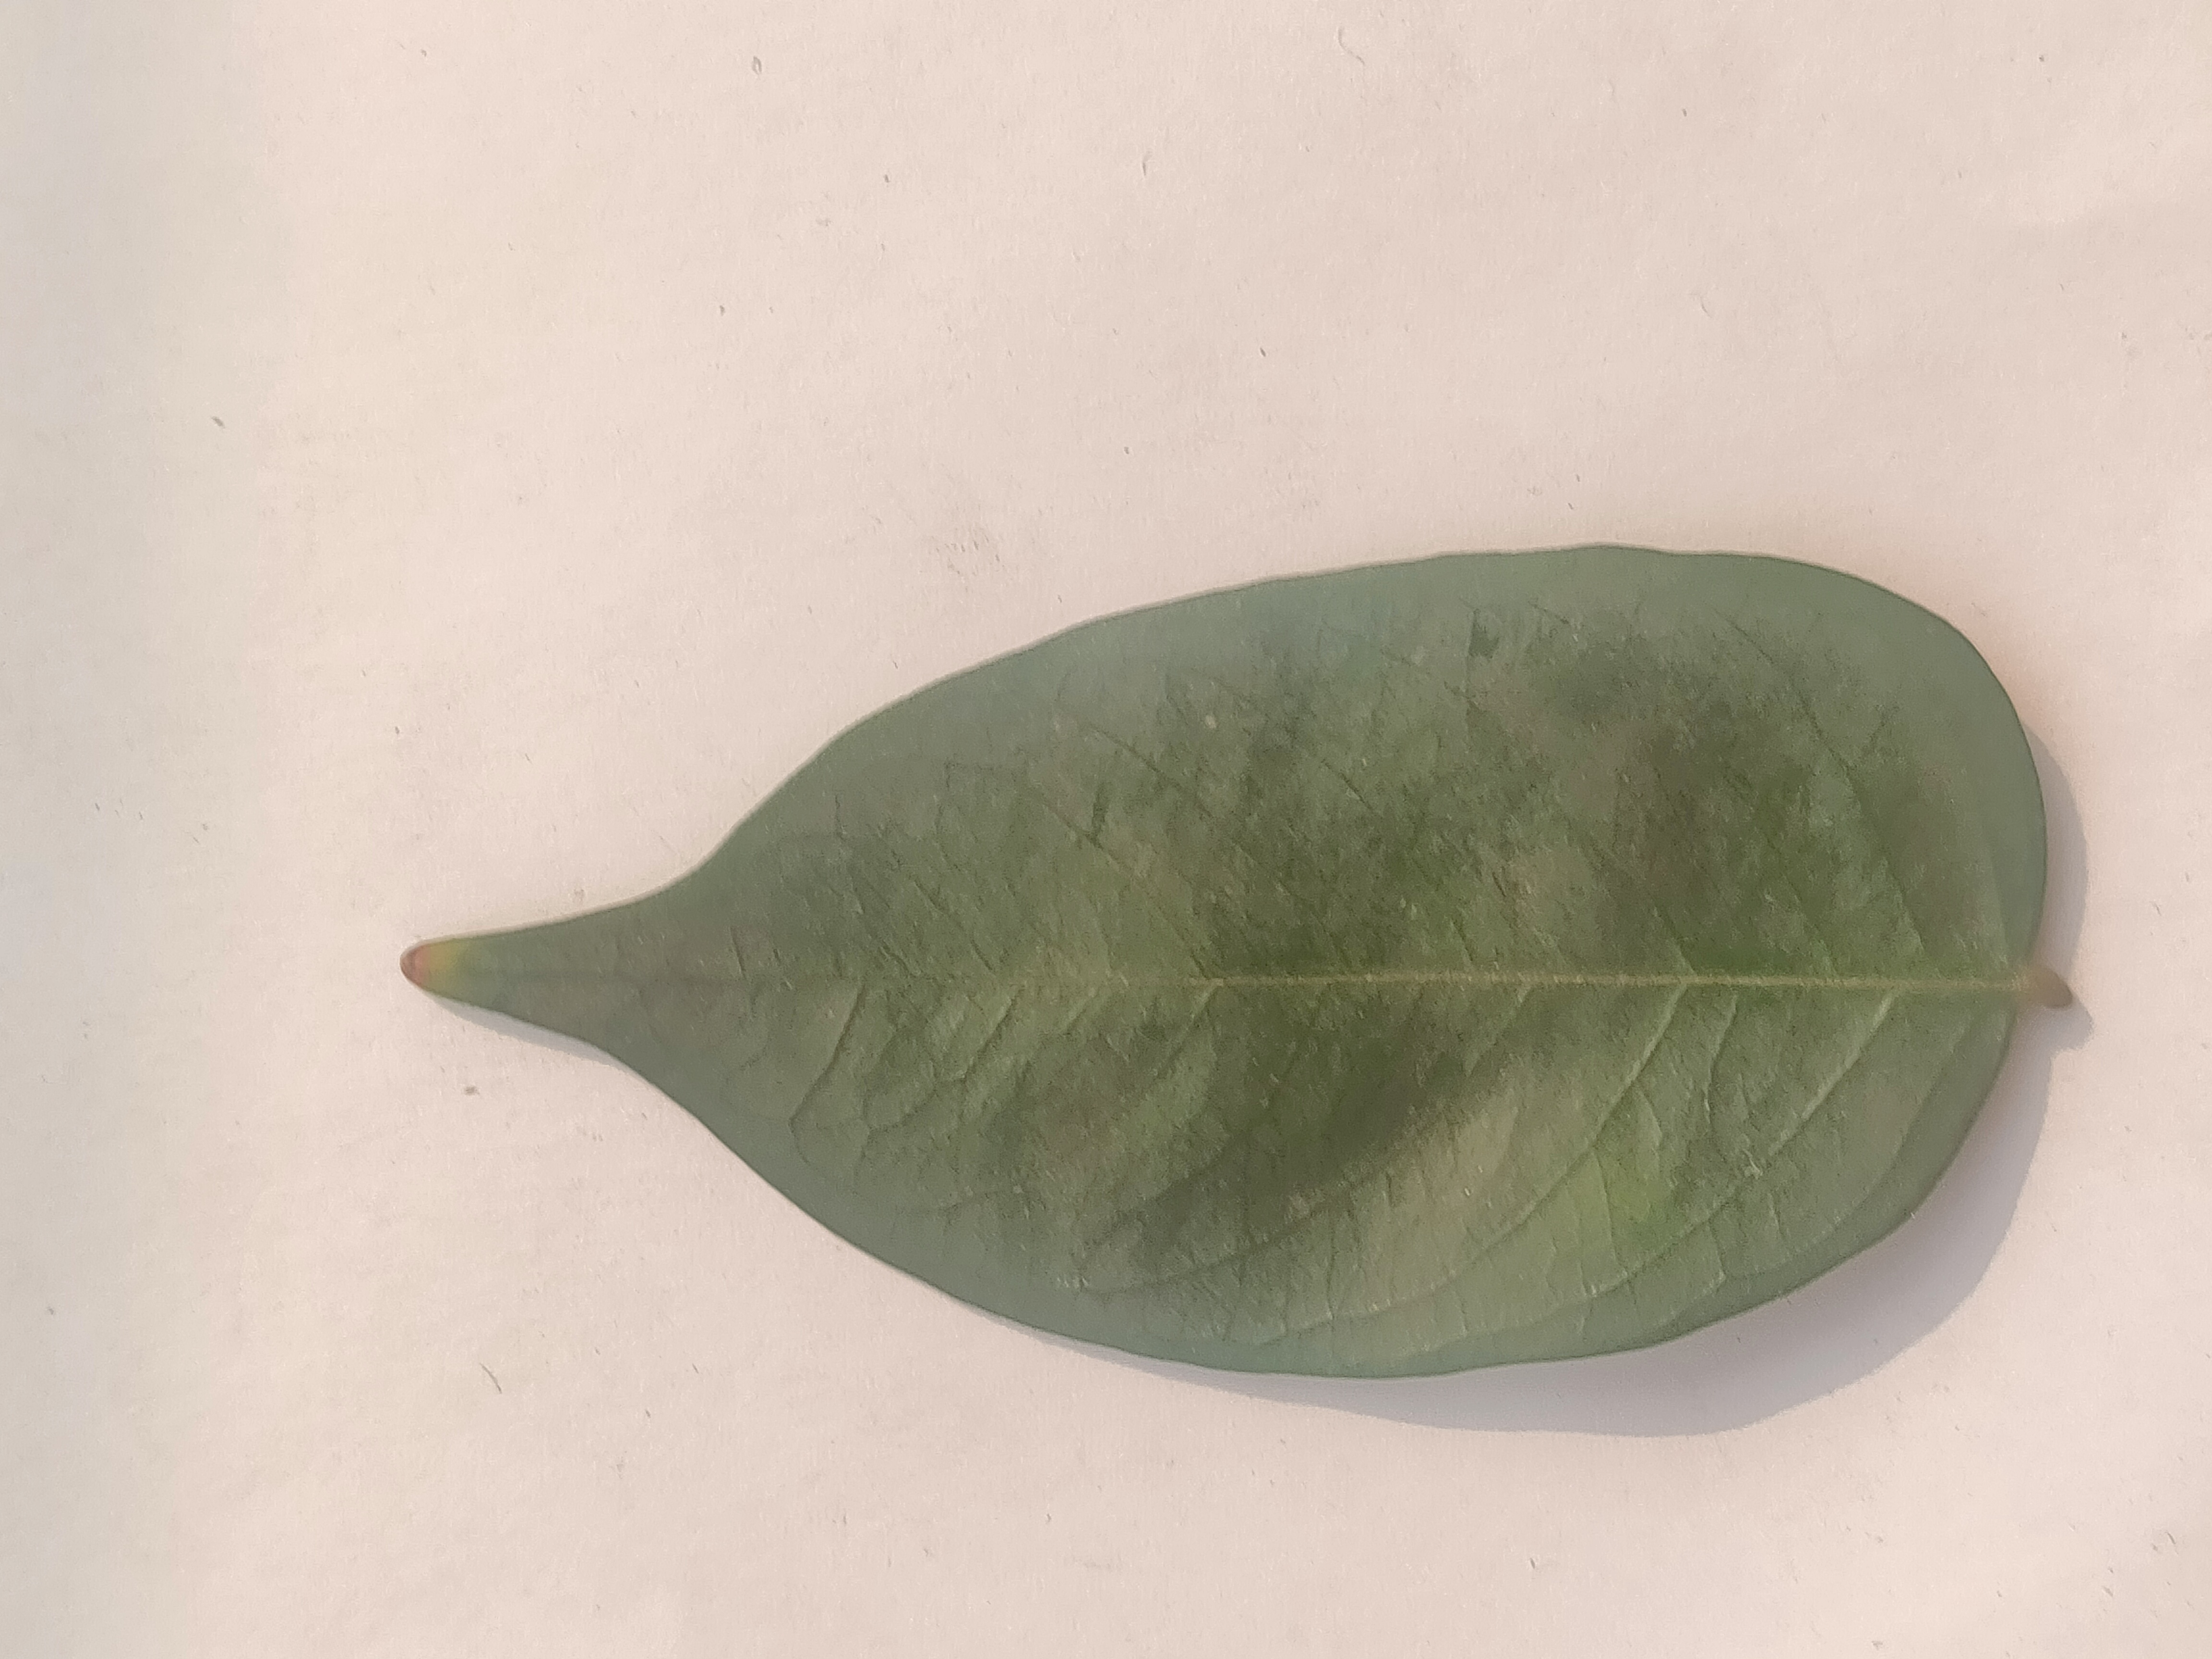
Leaf variety: Star Fruit